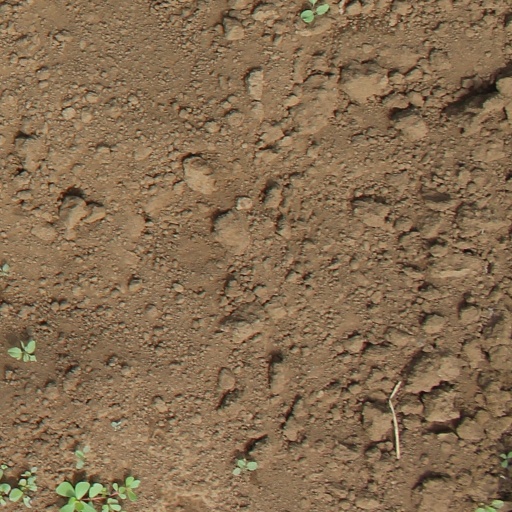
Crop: soybean